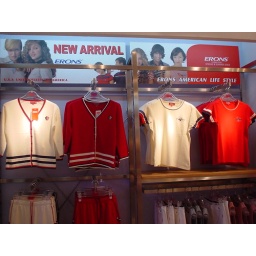
New arrival, in red, white and blue